Operation Postage Able

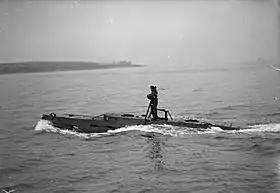
"X25" X-class submarine, the type used

During the daytime, periscope-level reconnaissance of the shoreline and echo-soundings were performed. Each night, "X20" would approach the beach, and the divers would swim ashore to take soil samples, collected this time in condoms.